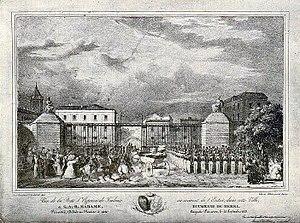
Porte Saint-Cyprien, 23 septembre 1828, la Duchesse de Berry entre dans Toulouse
Saint-Cyprien est un quartier de la ville de Toulouse. Situé sur la rive gauche de la Garonne, il a connu un fort développement ces dernières années.